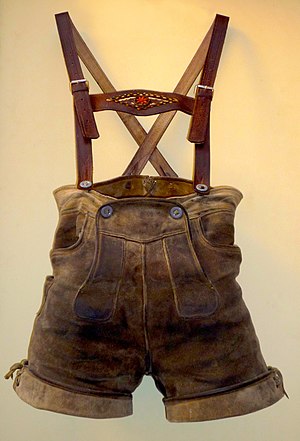
Lederhosen
Lederhosen
Lederhosen er korte bukser af læder, som bruges i Østrig, Schweiz og Bayern. Lederhosen findes i to modeller: